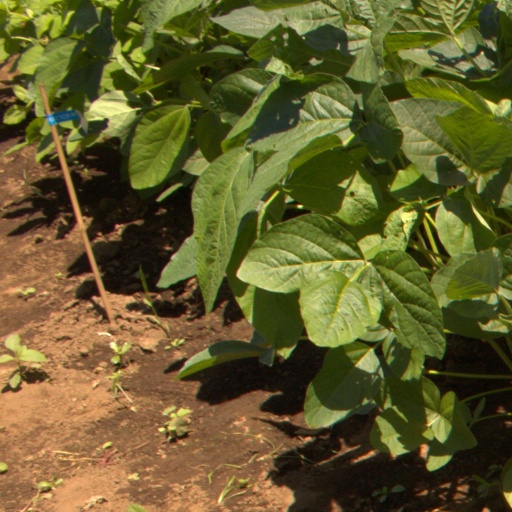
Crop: soybean